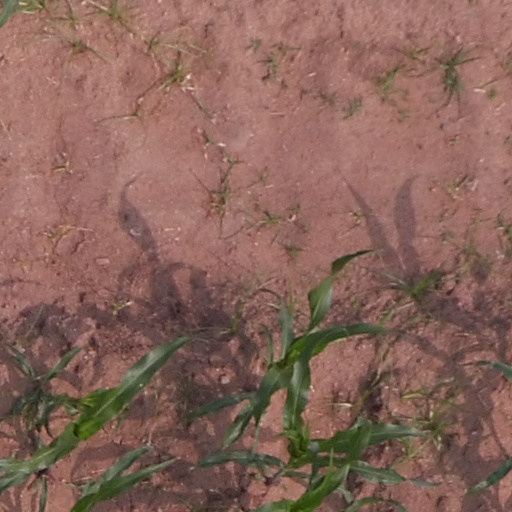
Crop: maize; corn